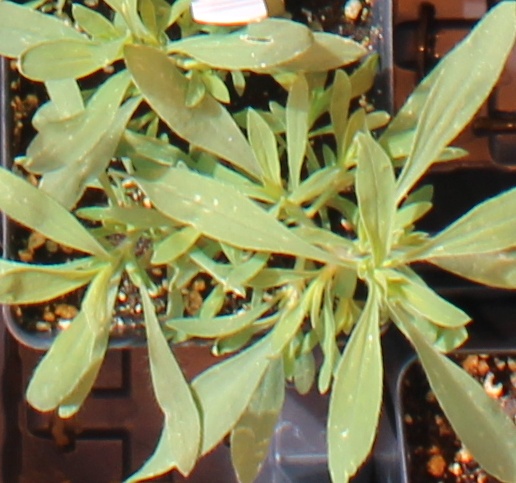
Label: Kochia